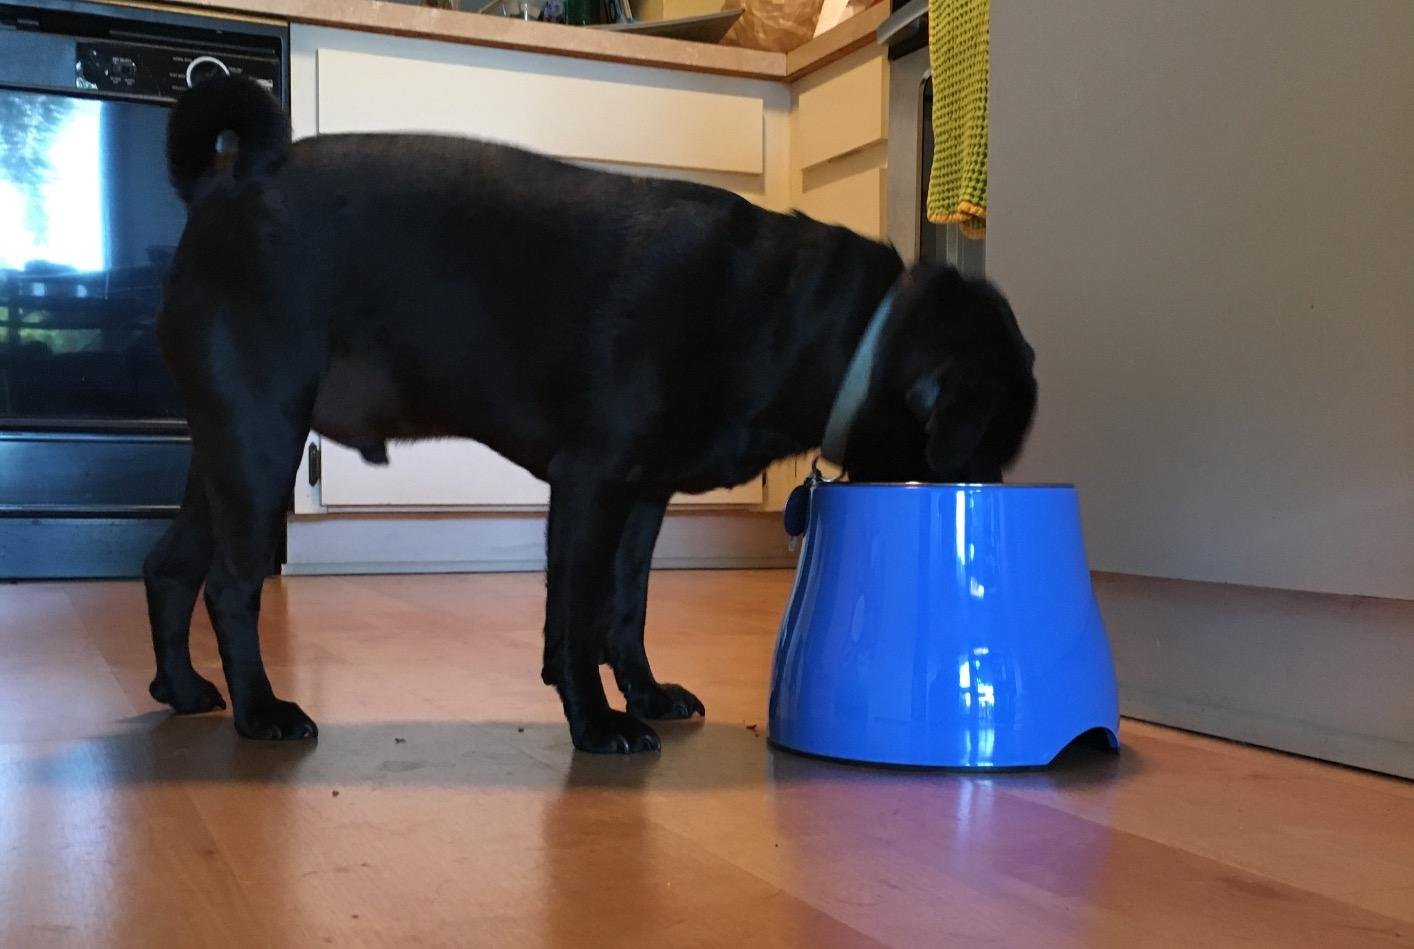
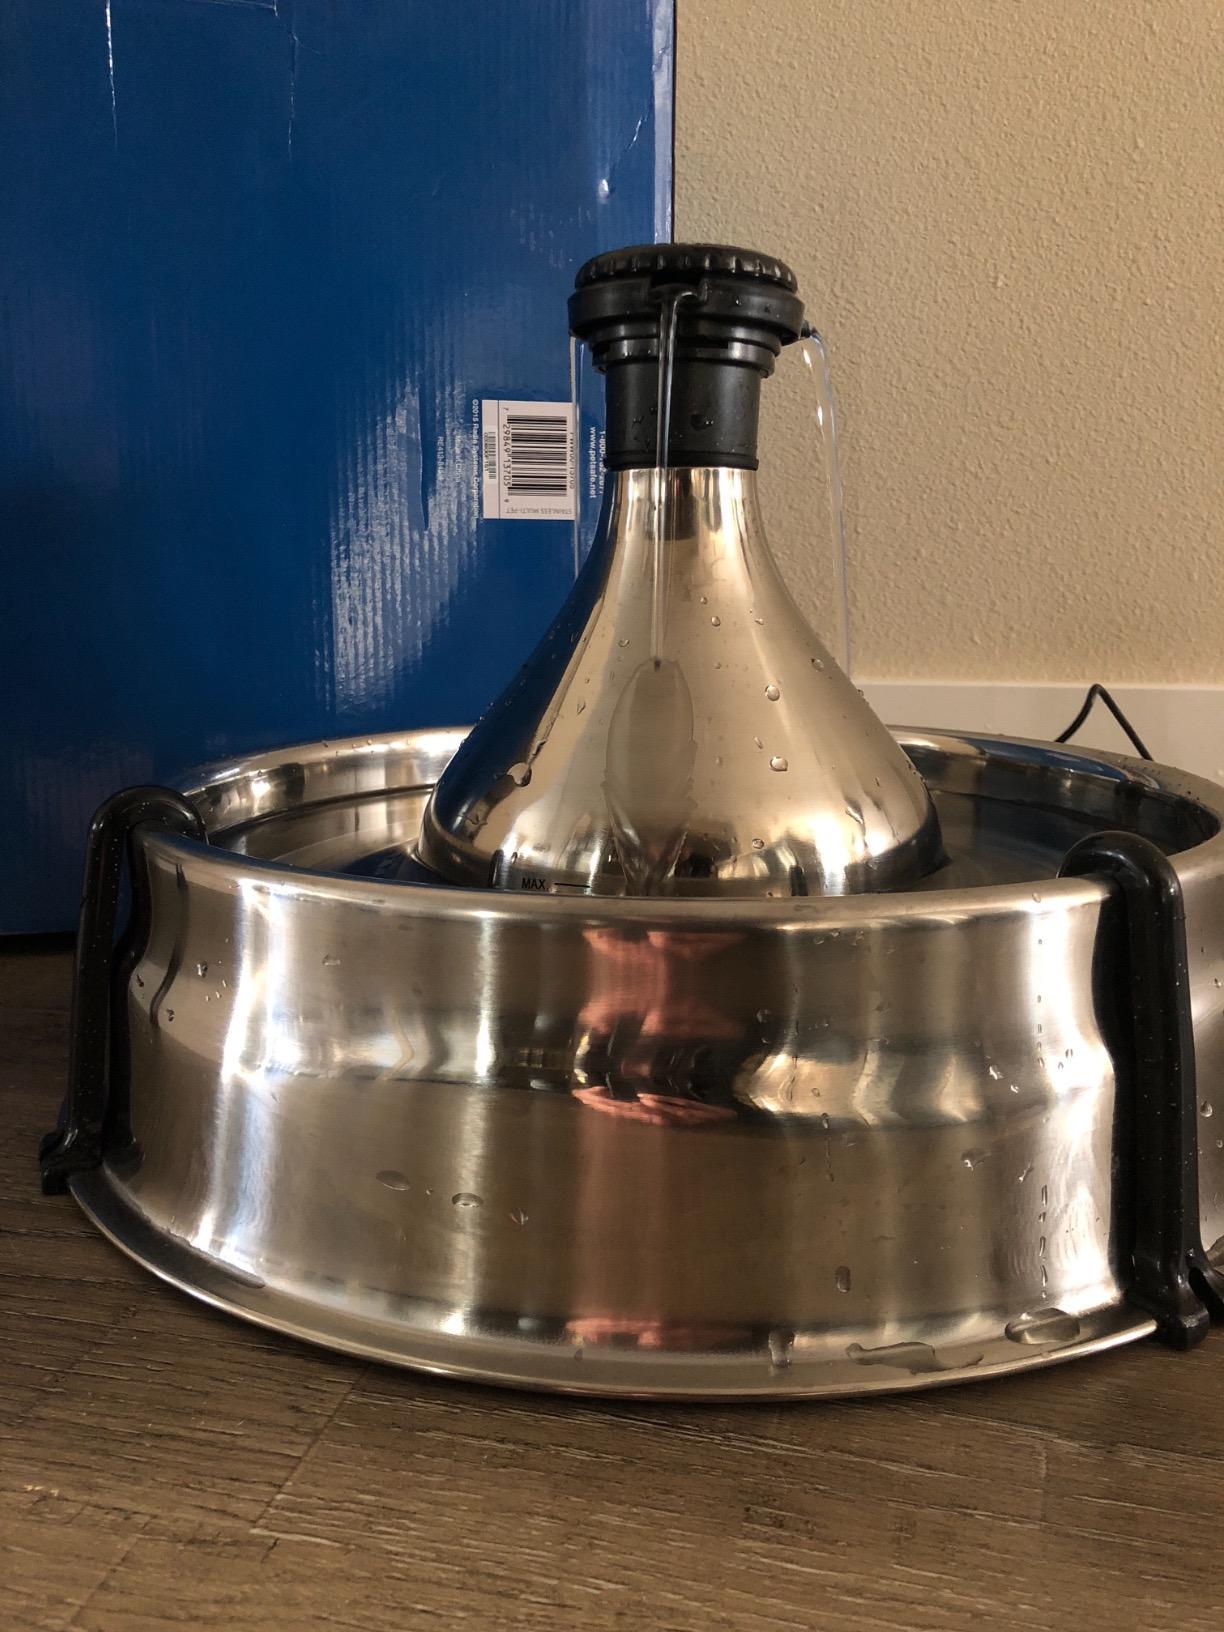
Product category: items_bowl
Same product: no